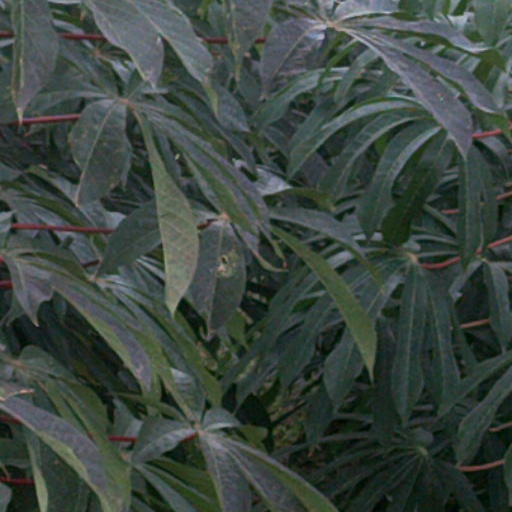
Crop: cassava